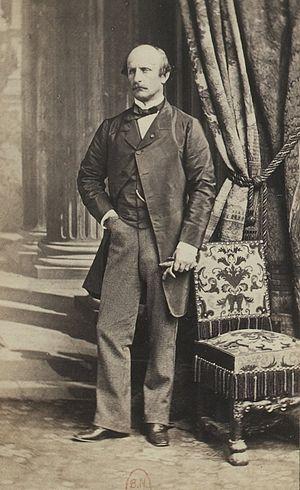
Album des députés au Corps législatif entre 1852-1857.
Hervé-Anne-Olivier-Henri-Adrien, marquis de Caulaincourt est un homme politique français. Il est plusieurs fois député du Calvados.
Armand Augustin Louis, 5ᵉ marquis de Caulaincourt, 1ᵉʳ duc de Vicence, né le 9 décembre 1773 à Caulaincourt et mort le 19 février 1827 à Paris, est un général et diplomate français.